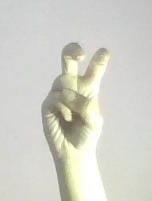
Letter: toot